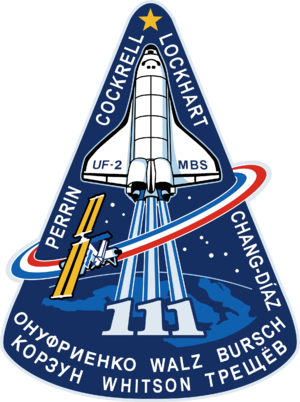
STS-111 est la dix-huitième mission de la navette spatiale Endeavour et la quatorzième mission d'une navette américaine vers la Station spatiale internationale.
Ceci est la liste des vols habités vers la Station spatiale internationale.
STS-112 est la vingt-sixième mission de la navette spatiale Atlantis et la quinzième mission d'une navette américaine vers la Station spatiale internationale.
STS-110 est la vingt-cinquième mission de la navette spatiale Atlantis et la treizième mission d'une navette américaine vers la Station spatiale internationale.